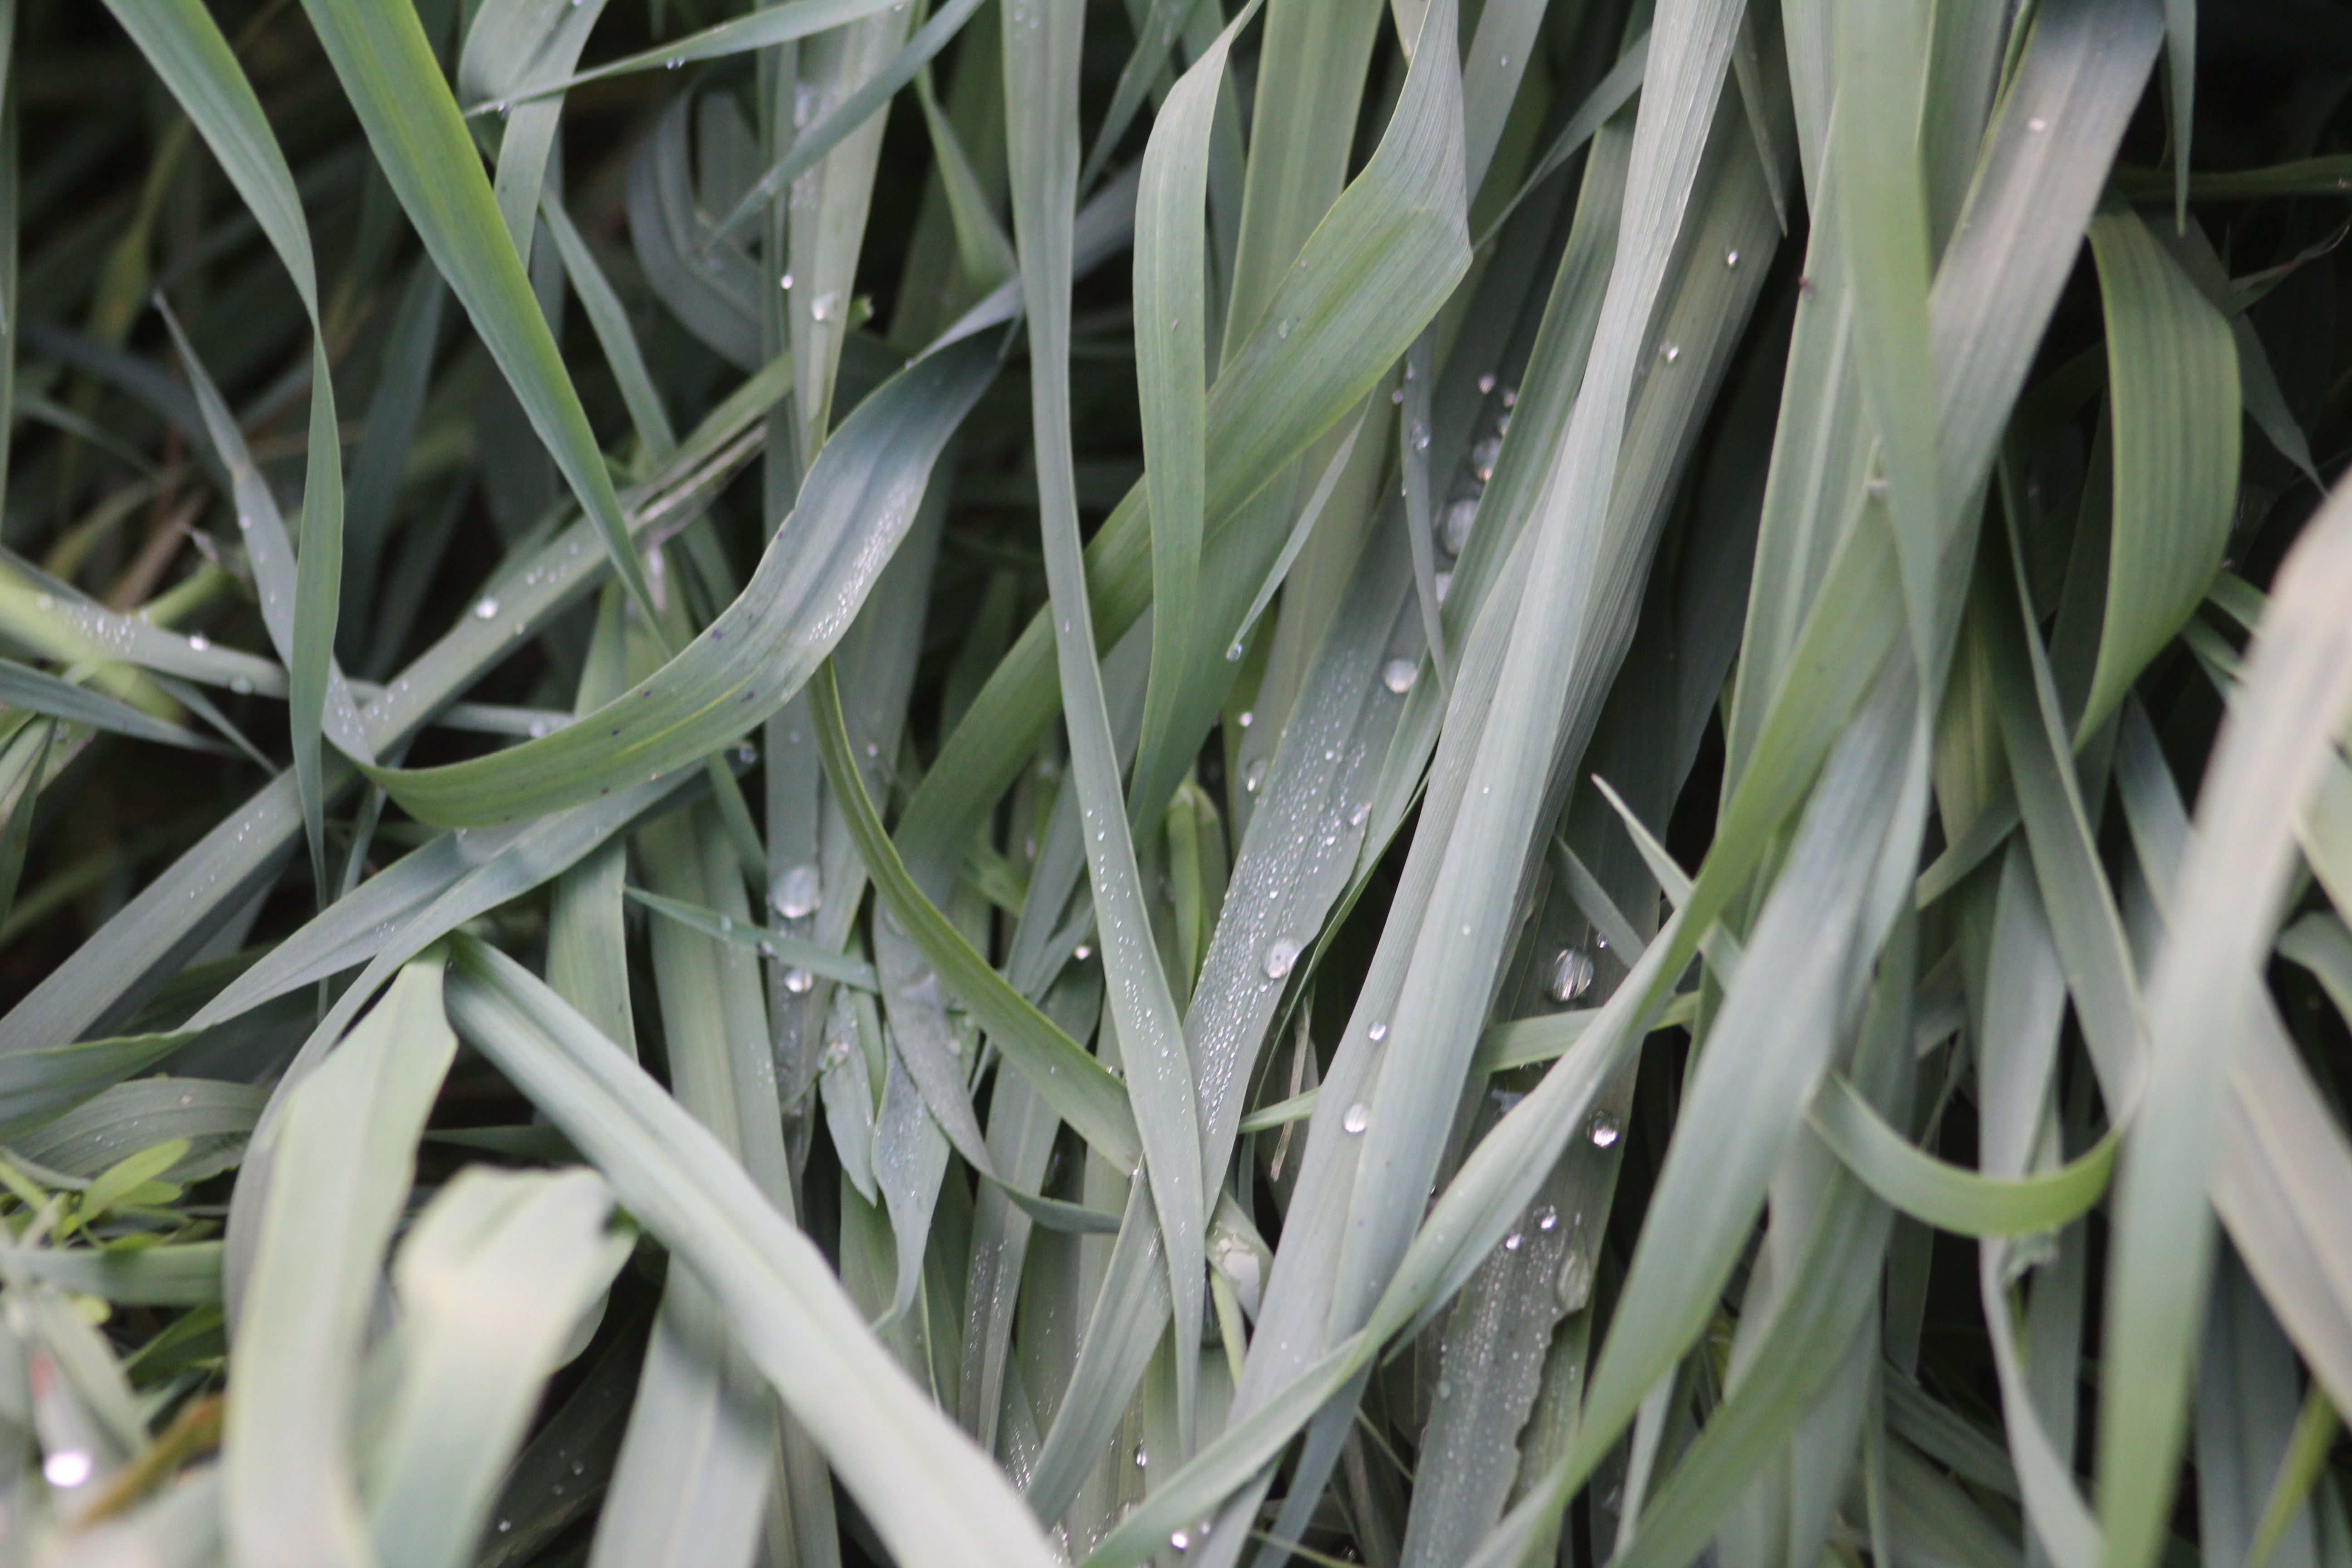
grass, nature, vegetation, organism, blue, green, natural environment, vertebrate, yellow, leaf, pattern, plant community, white, phragmites, freezing, botany, flowering plant, terrestrial plant, adaptation, close up, light, plant stem, grass family, photography, moisture, herb, design, frost, subshrub, agave, twig, xanthorrhoeaceae, crop, perennial plant, herbaceous plant, amaryllis family, lemongrass, aloe, vascular plant, succulent plant, alismatales, macro photography, sedge family, arecales, crinum, dew, hymenocallis